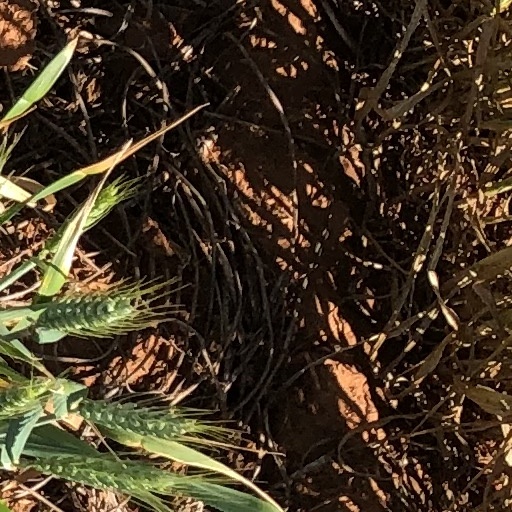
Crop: wheat